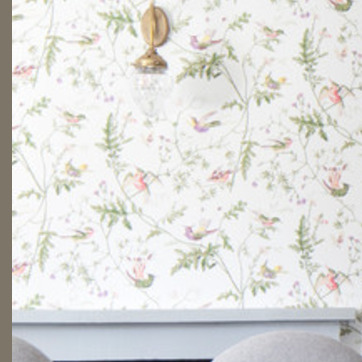
Material: wallpaper